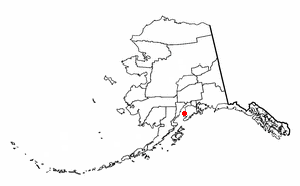
Ninilchik est une ville d'Alaska, aux États-Unis, faisant partie du Borough de la péninsule de Kenai. Sa population est de 883 habitants en 2010. Elle est située à l'ouest de la Péninsule Kenai, sur la Sterling Highway, à 61 kilomètres de Kenai et à 160 kilomètres par avion d'Anchorage.